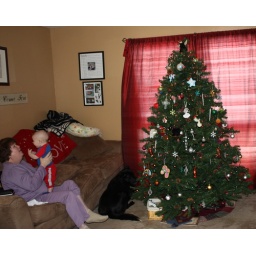
12.18.2010 tree 2 of 4 in the house